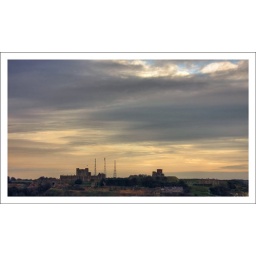
Heading home saw some unusual clouds over the Castle.